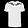
Label: T - shirt / top